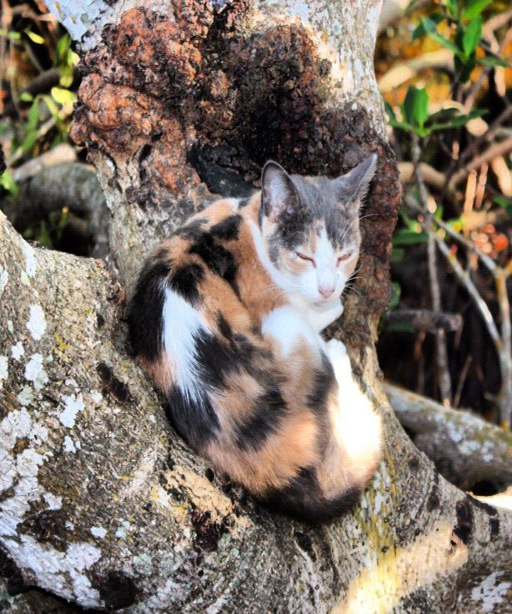
stray cat at the park .